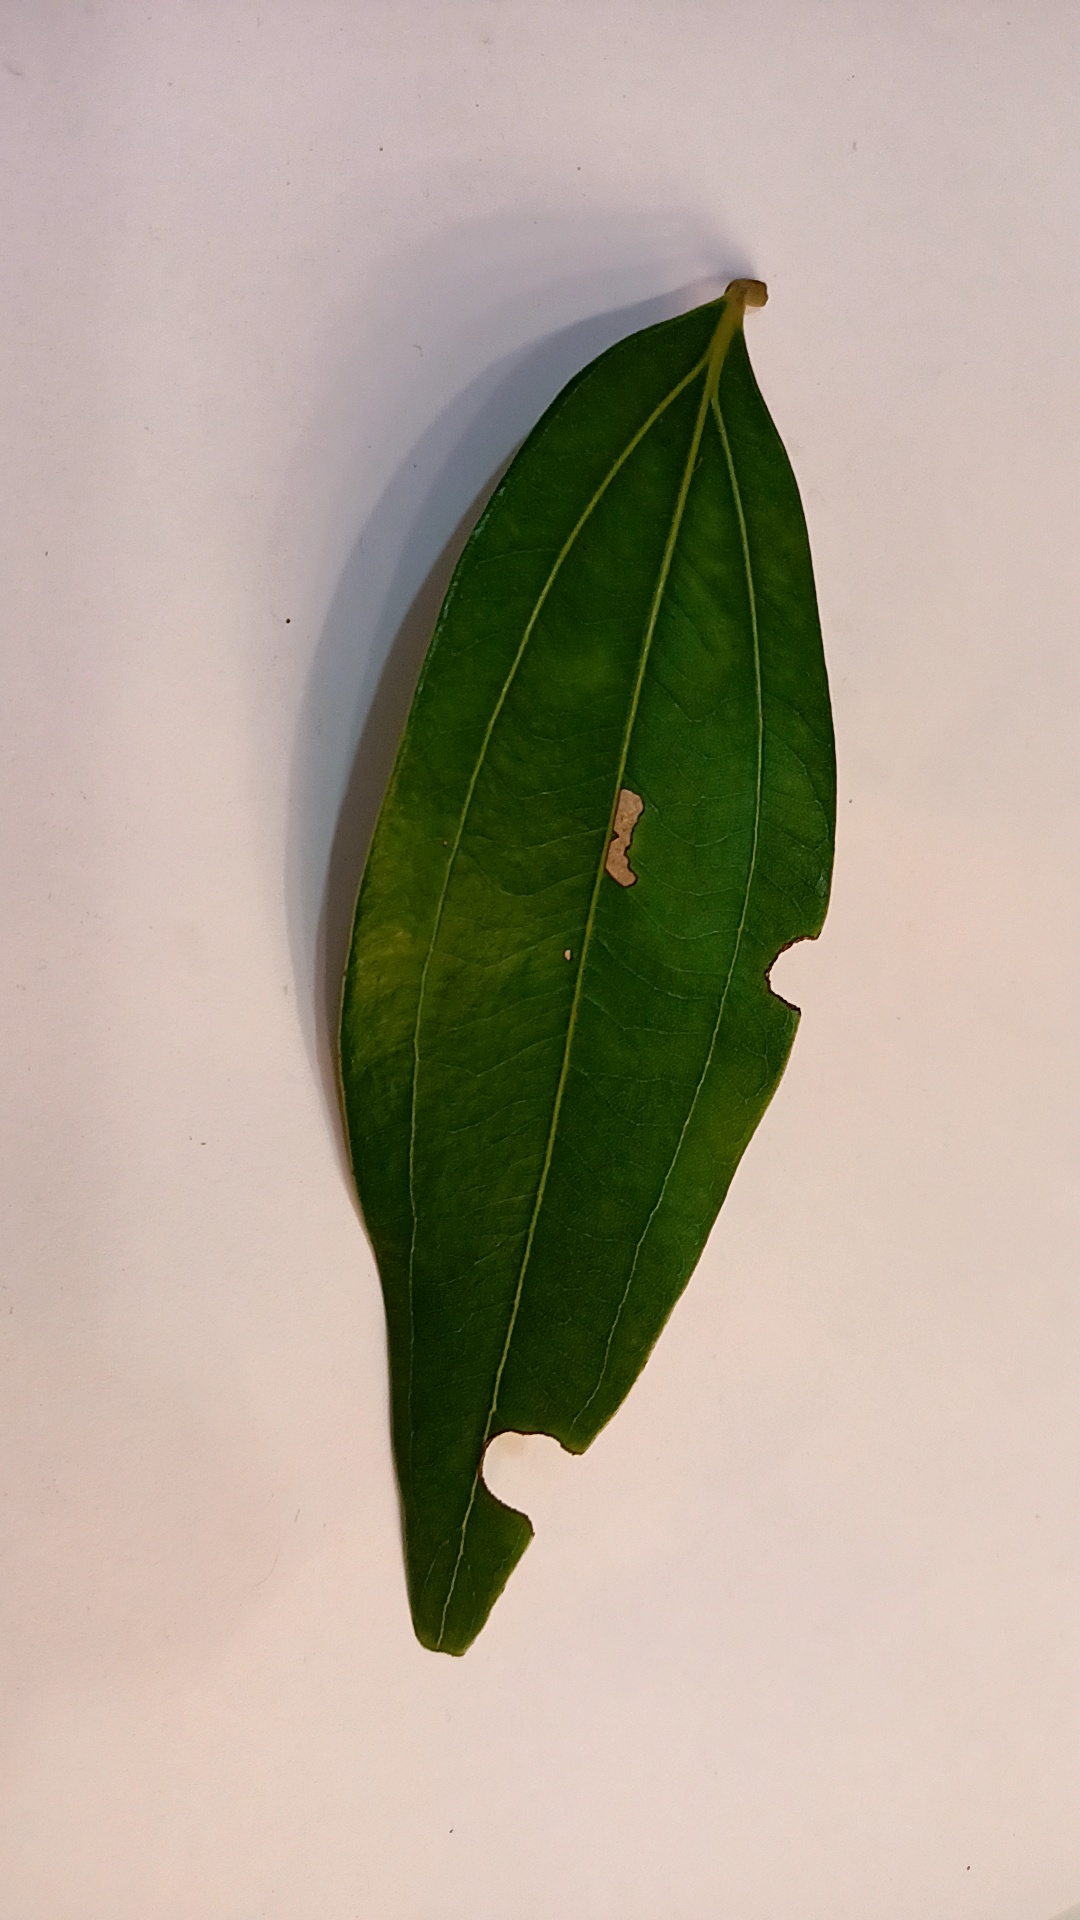
Label: Disease